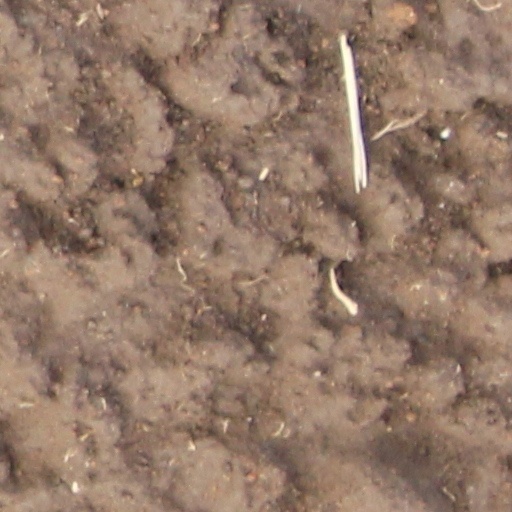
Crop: wheat